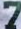
Number: 7